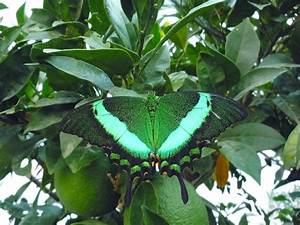
Label: farfalla